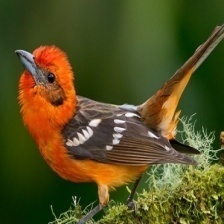
Species: FLAME TANAGER
Scientific name: PIRANGA BIDENTATA